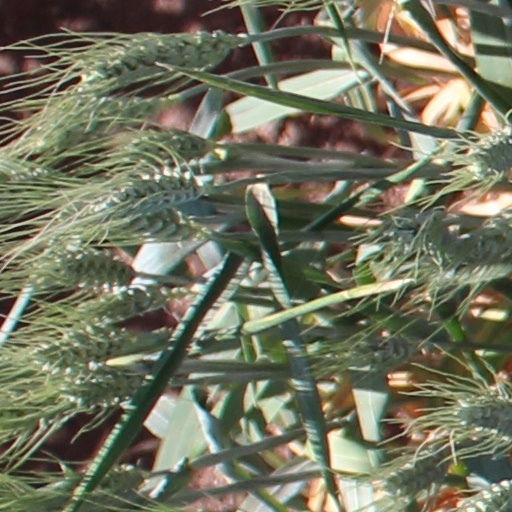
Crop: wheat